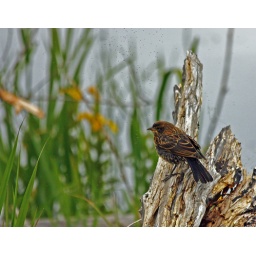
Red wing black bird female on a snag in a cloud of bugs. 2010 May 25_5847